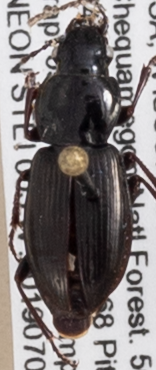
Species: Pterostichus pensylvanicus
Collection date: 2019-07-09
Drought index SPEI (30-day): -0.32
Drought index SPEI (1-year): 1.69
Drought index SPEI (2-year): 0.9